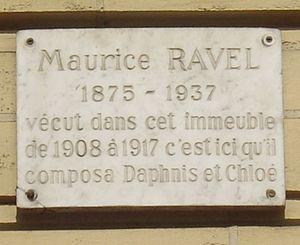
Plaque commémorative, 4 avenue Carnot, Paris 17e. «
L'avenue Carnot est une voie située dans le quartier des Ternes dans le 17ᵉ arrondissement de Paris.